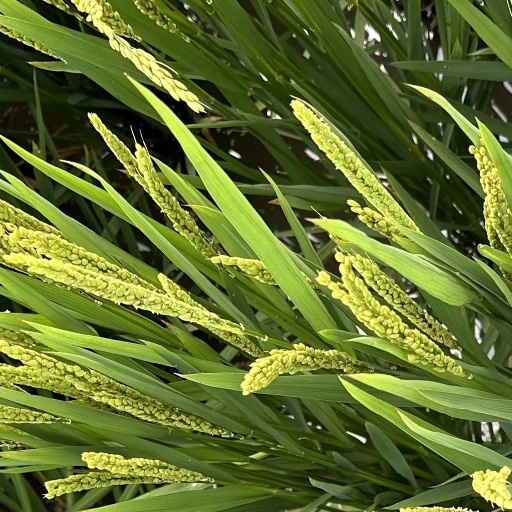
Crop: rice